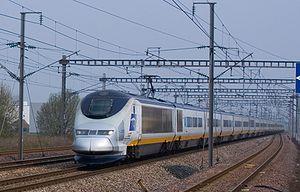
Le TGV TMST, plus couramment appelé Eurostar, ou Eurostar e300 pour les rames rénovées dans les années 2010, ou encore British Rail Class 373 au Royaume-Uni, est une rame TGV conçue pour être exploitée par Eurostar, sur la ligne passant dans le tunnel sous la Manche. Il est utilisé, dans les années 2010, pour des liaisons entre l'Angleterre et l'Europe continentale. Construit entre 1993 et 1996, par un consortium international dirigé par Alstom, il présente, par rapport aux autres types de rames TGV, des particularités liées au franchissement du tunnel sous la Manche et à la circulation en Grande-Bretagne. Il peut s'adapter à plusieurs types de courant et de signalisation. Le TGV TMST est, avec le British Rail Class 374 mis en service en 2015, le train à la fois le plus rapide et le plus long du Royaume-Uni.